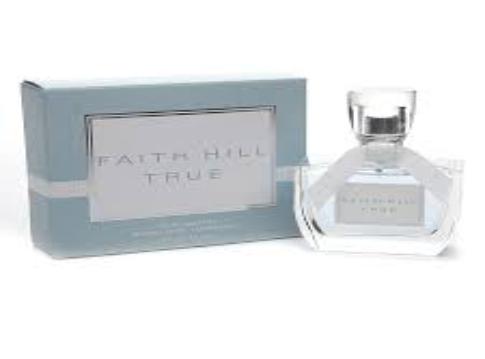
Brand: Faith Hill Parfums
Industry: Necessities